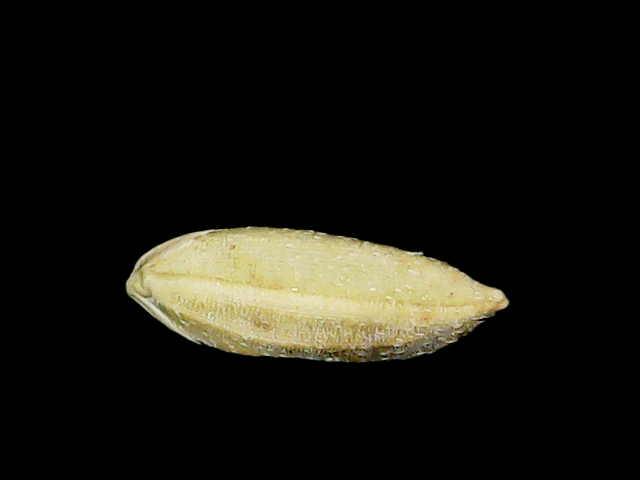
Rice variety: Bd51